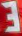
Number: 3